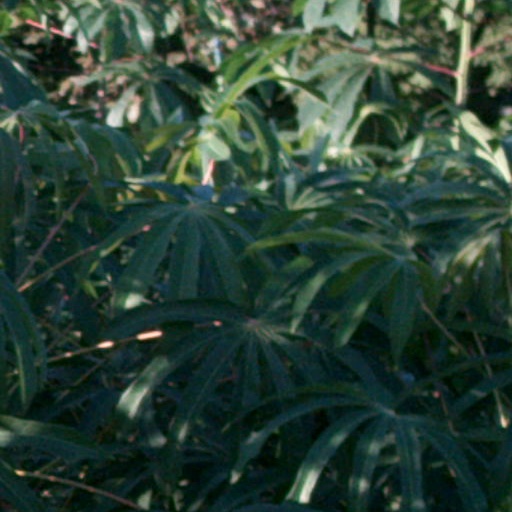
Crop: cassava